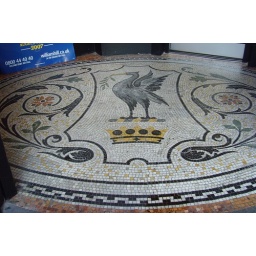
Nice mosaic floor in entrance to building off the Market Square, Preston.